Banister Fletcher (junior)

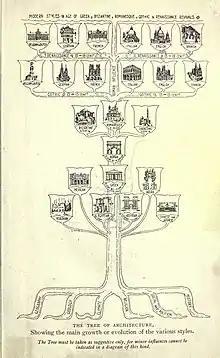
"Banister Fletcher's A Tree of Architecture, 1901"

Fletcher was born and died in London, where he trained at King's College and University College. He joined his father's practice in 1884, also studying at the Royal Academy Schools, the Architectural Association, and the École des Beaux-Arts, Paris. He became a partner in 1889, and on his father's death in 1899 took over the practice, which continued to be called Banister Fletcher & Sons. Fletcher worked closely with his younger brother Herbert Phillips Fletcher (1872–1916) as well as his father. Herbert was also a partner in the family firm and they wrote some books together. He was "regarded as a minor figure in the modernist movement" in his early career, and generally preferred to write rather than design.